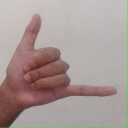
अक्षर: द